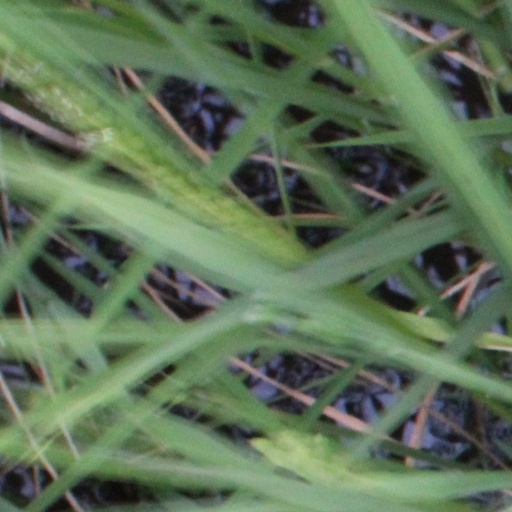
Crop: rice